Question: What is on the hot dog?
Tambaya: Menene a kan hot dog ɗin?
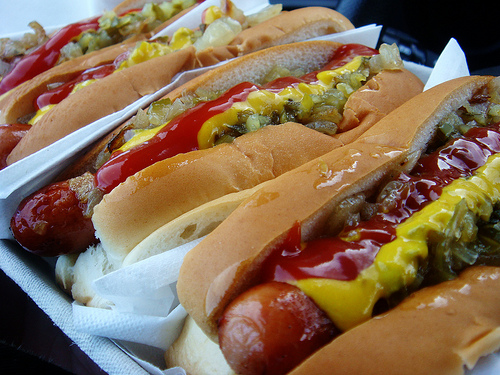
Answer: Ketchup and Mustard.
Amsa: Ketchup da Mustard.